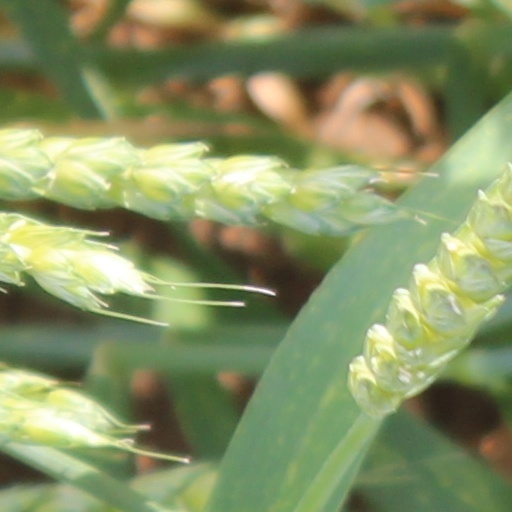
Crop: wheat